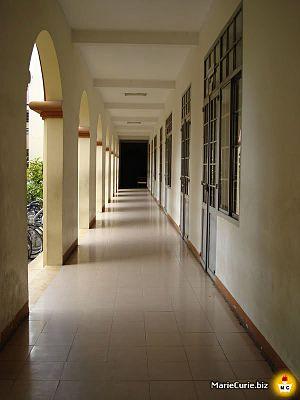
Le lycée Marie-Curie est un établissement d'enseignement secondaire public situé dans le 3ᵉ arrondissement d'Hô-Chi-Minh-Ville. C'est l'un des plus anciens lycées d'Hô-Chi-Minh-Ville.